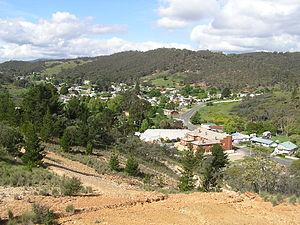
Captains Flat est un village des Southern Tablelands à 61 km à l'est de Canberra en Nouvelle-Galles du Sud, en Australie.